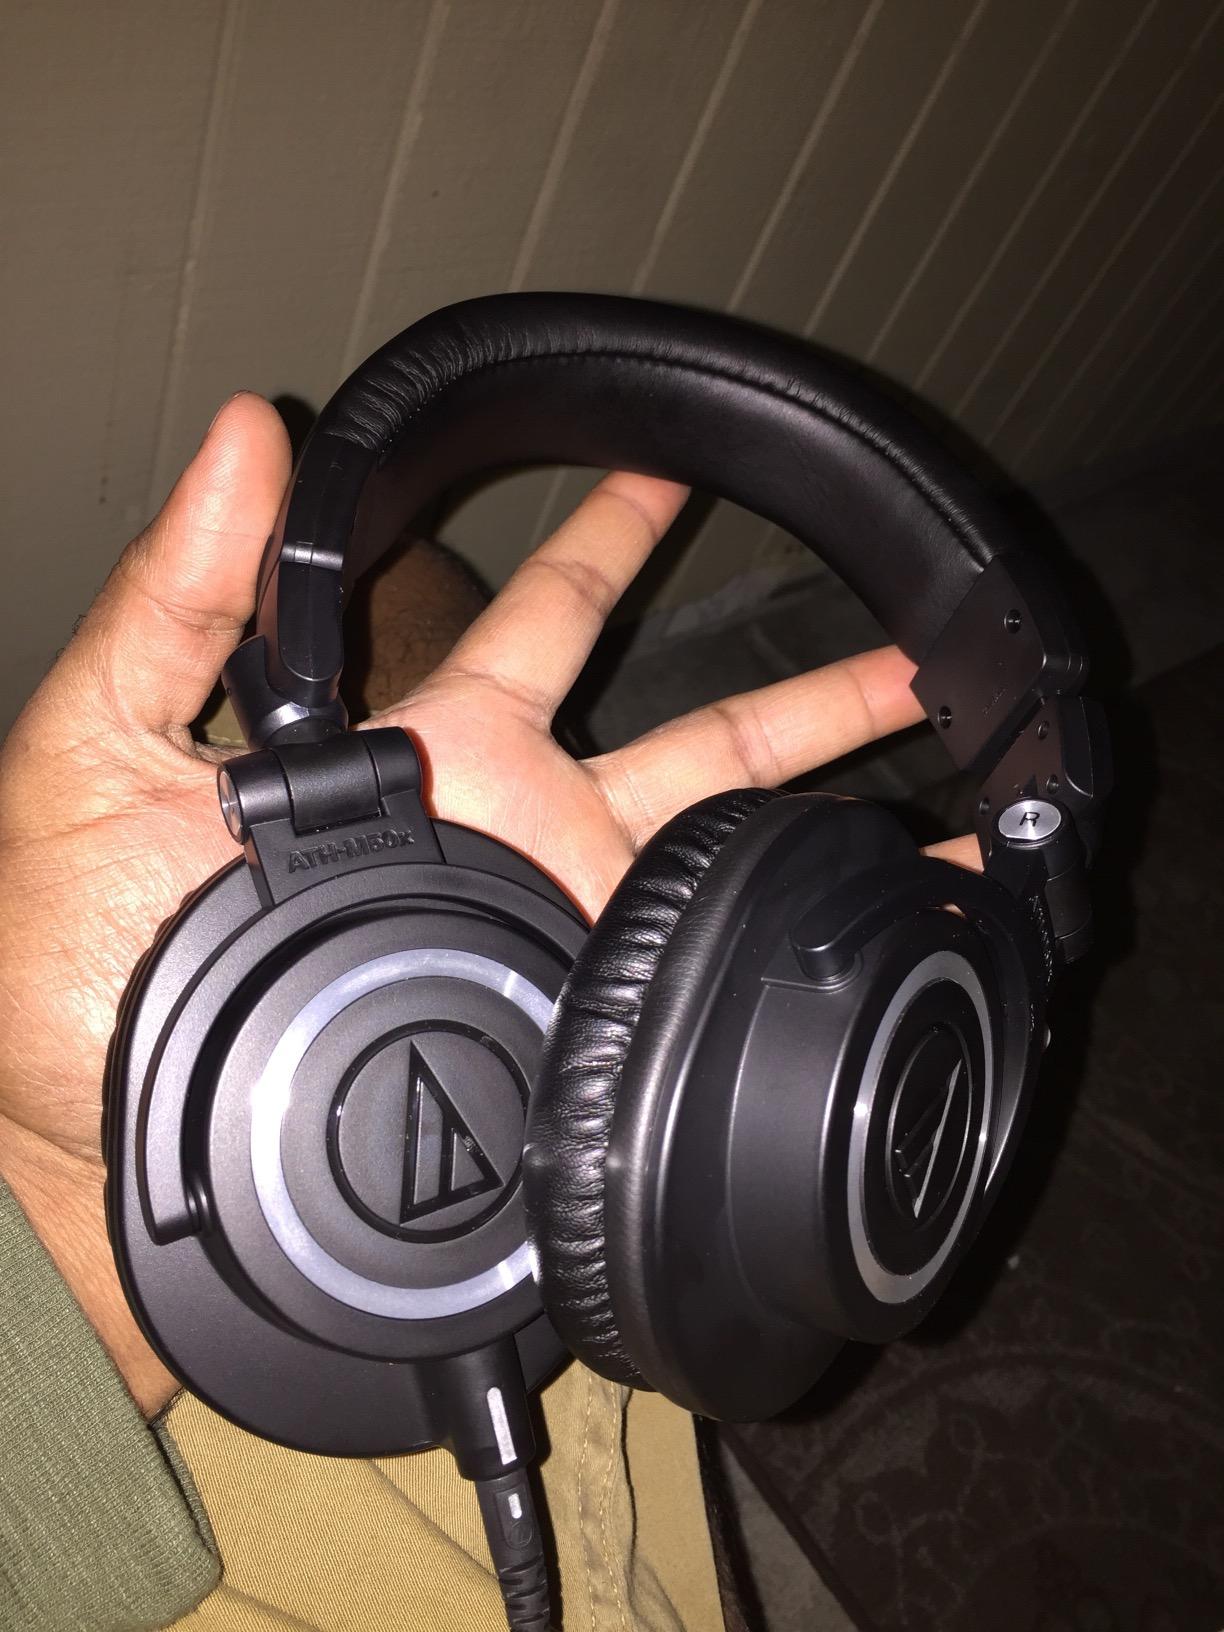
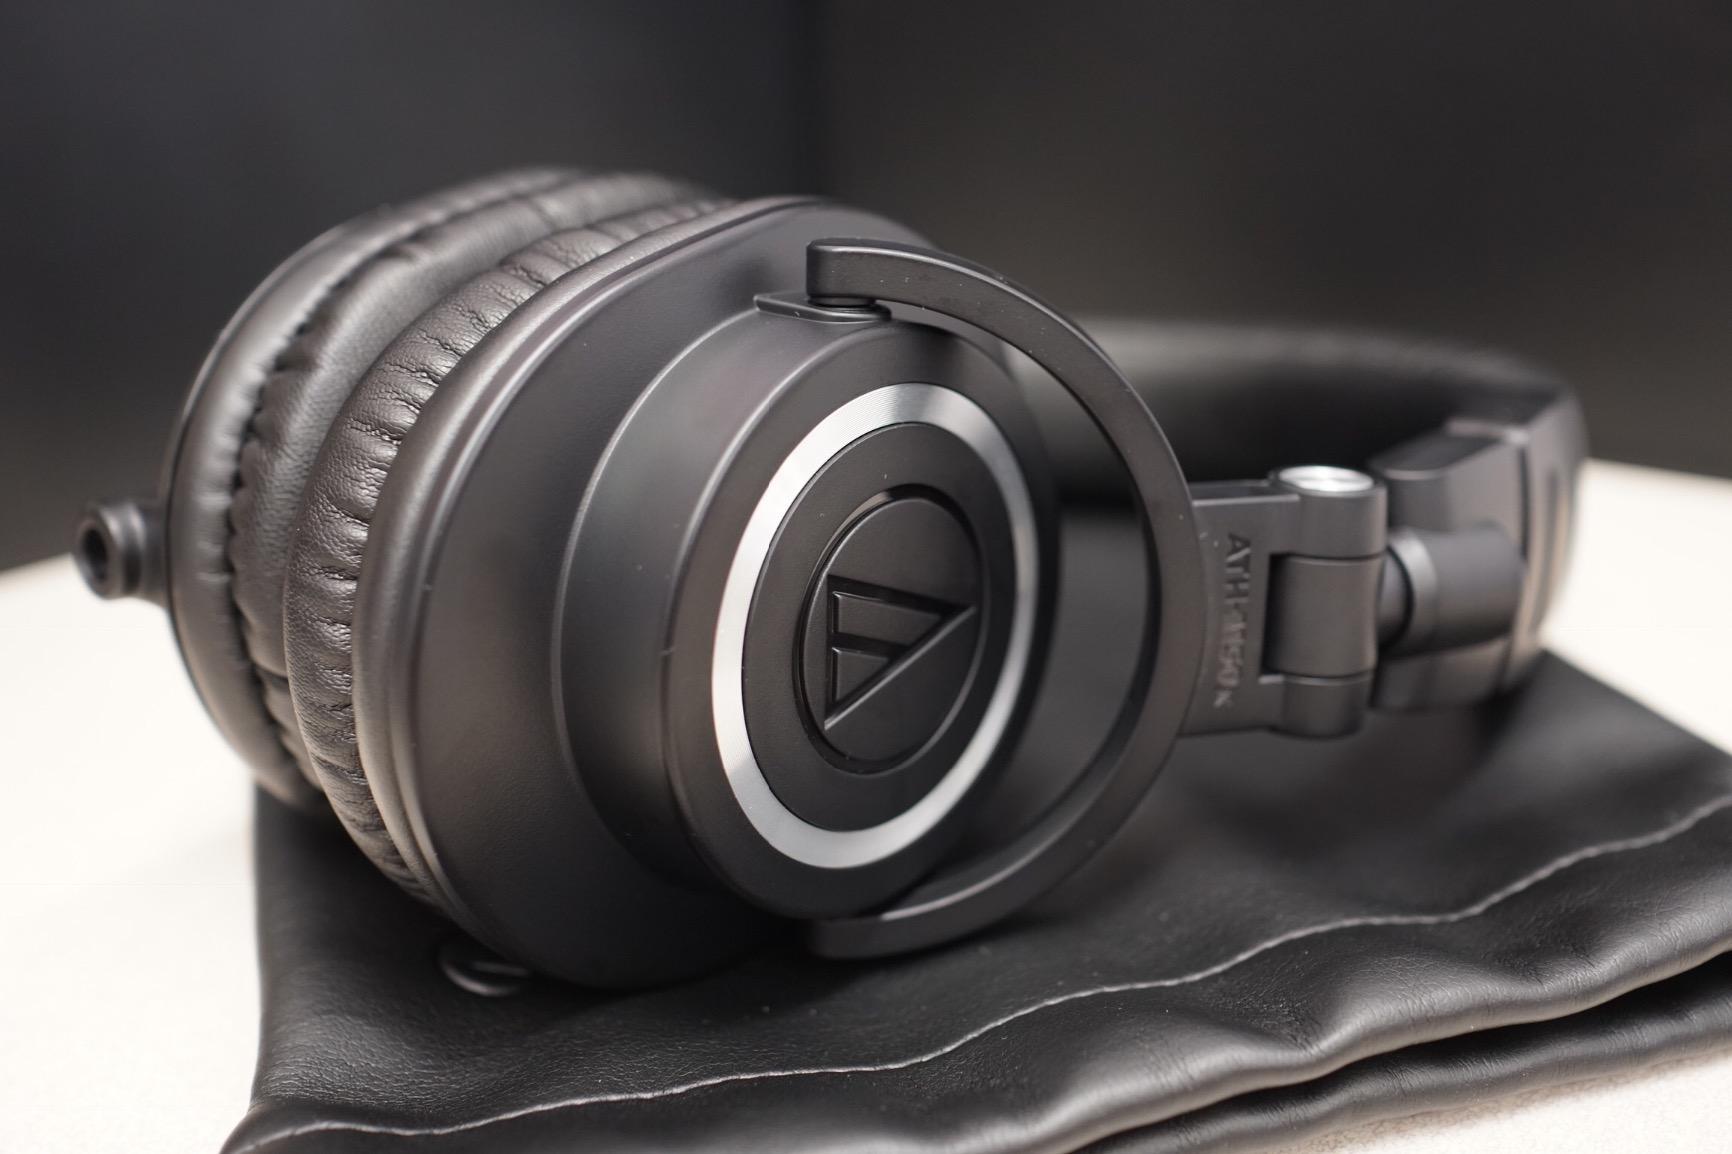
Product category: headphones
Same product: yes